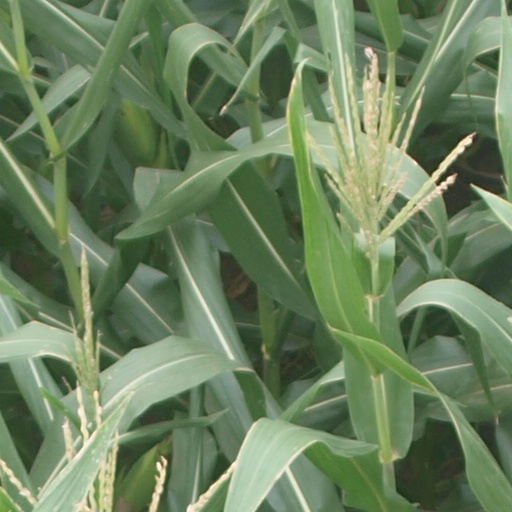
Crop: maize; corn